Jonah Hex

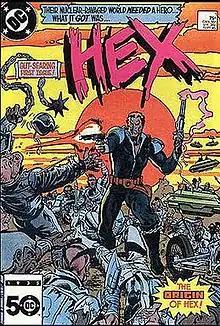
"Hex" #1, 1985

Various trade paperback collections are being released, both of the ongoing second series and Jonah Hex' original appearances: